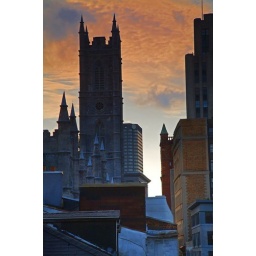
Caught this over a sunset glass of red wine on my first night in Montreal, August, 2007.